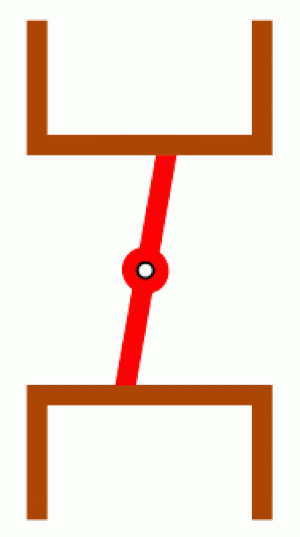
Une vanne est un dispositif destiné à contrôler le débit d'un fluide liquide, gazeux, pulvérulent ou multiphasique, en milieu libre ou en milieu fermé